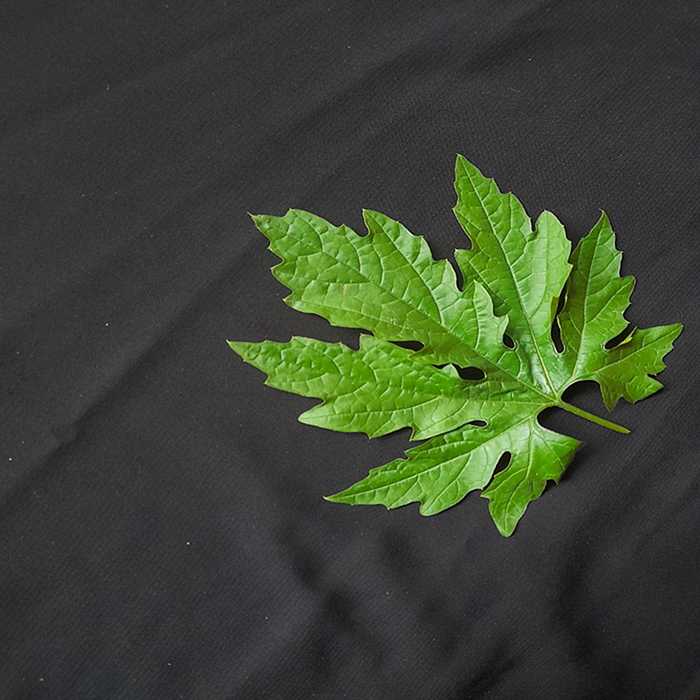
Plant: Bitter Gourd
Label: Fresh leaf